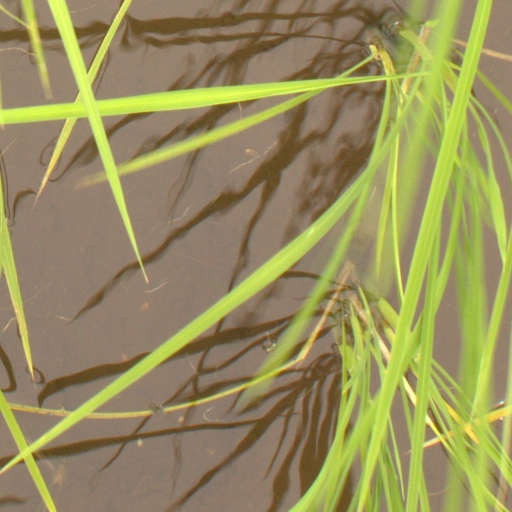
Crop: rice